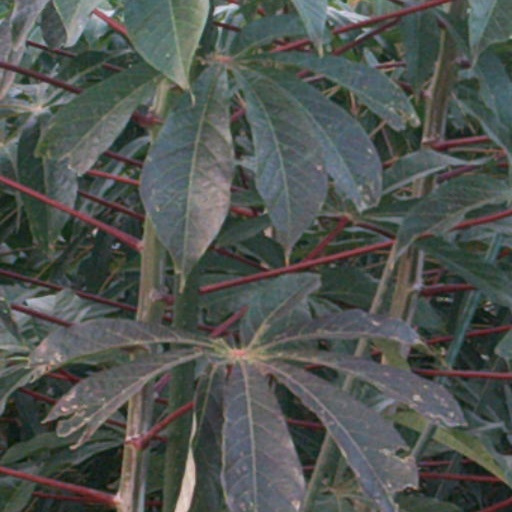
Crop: cassava